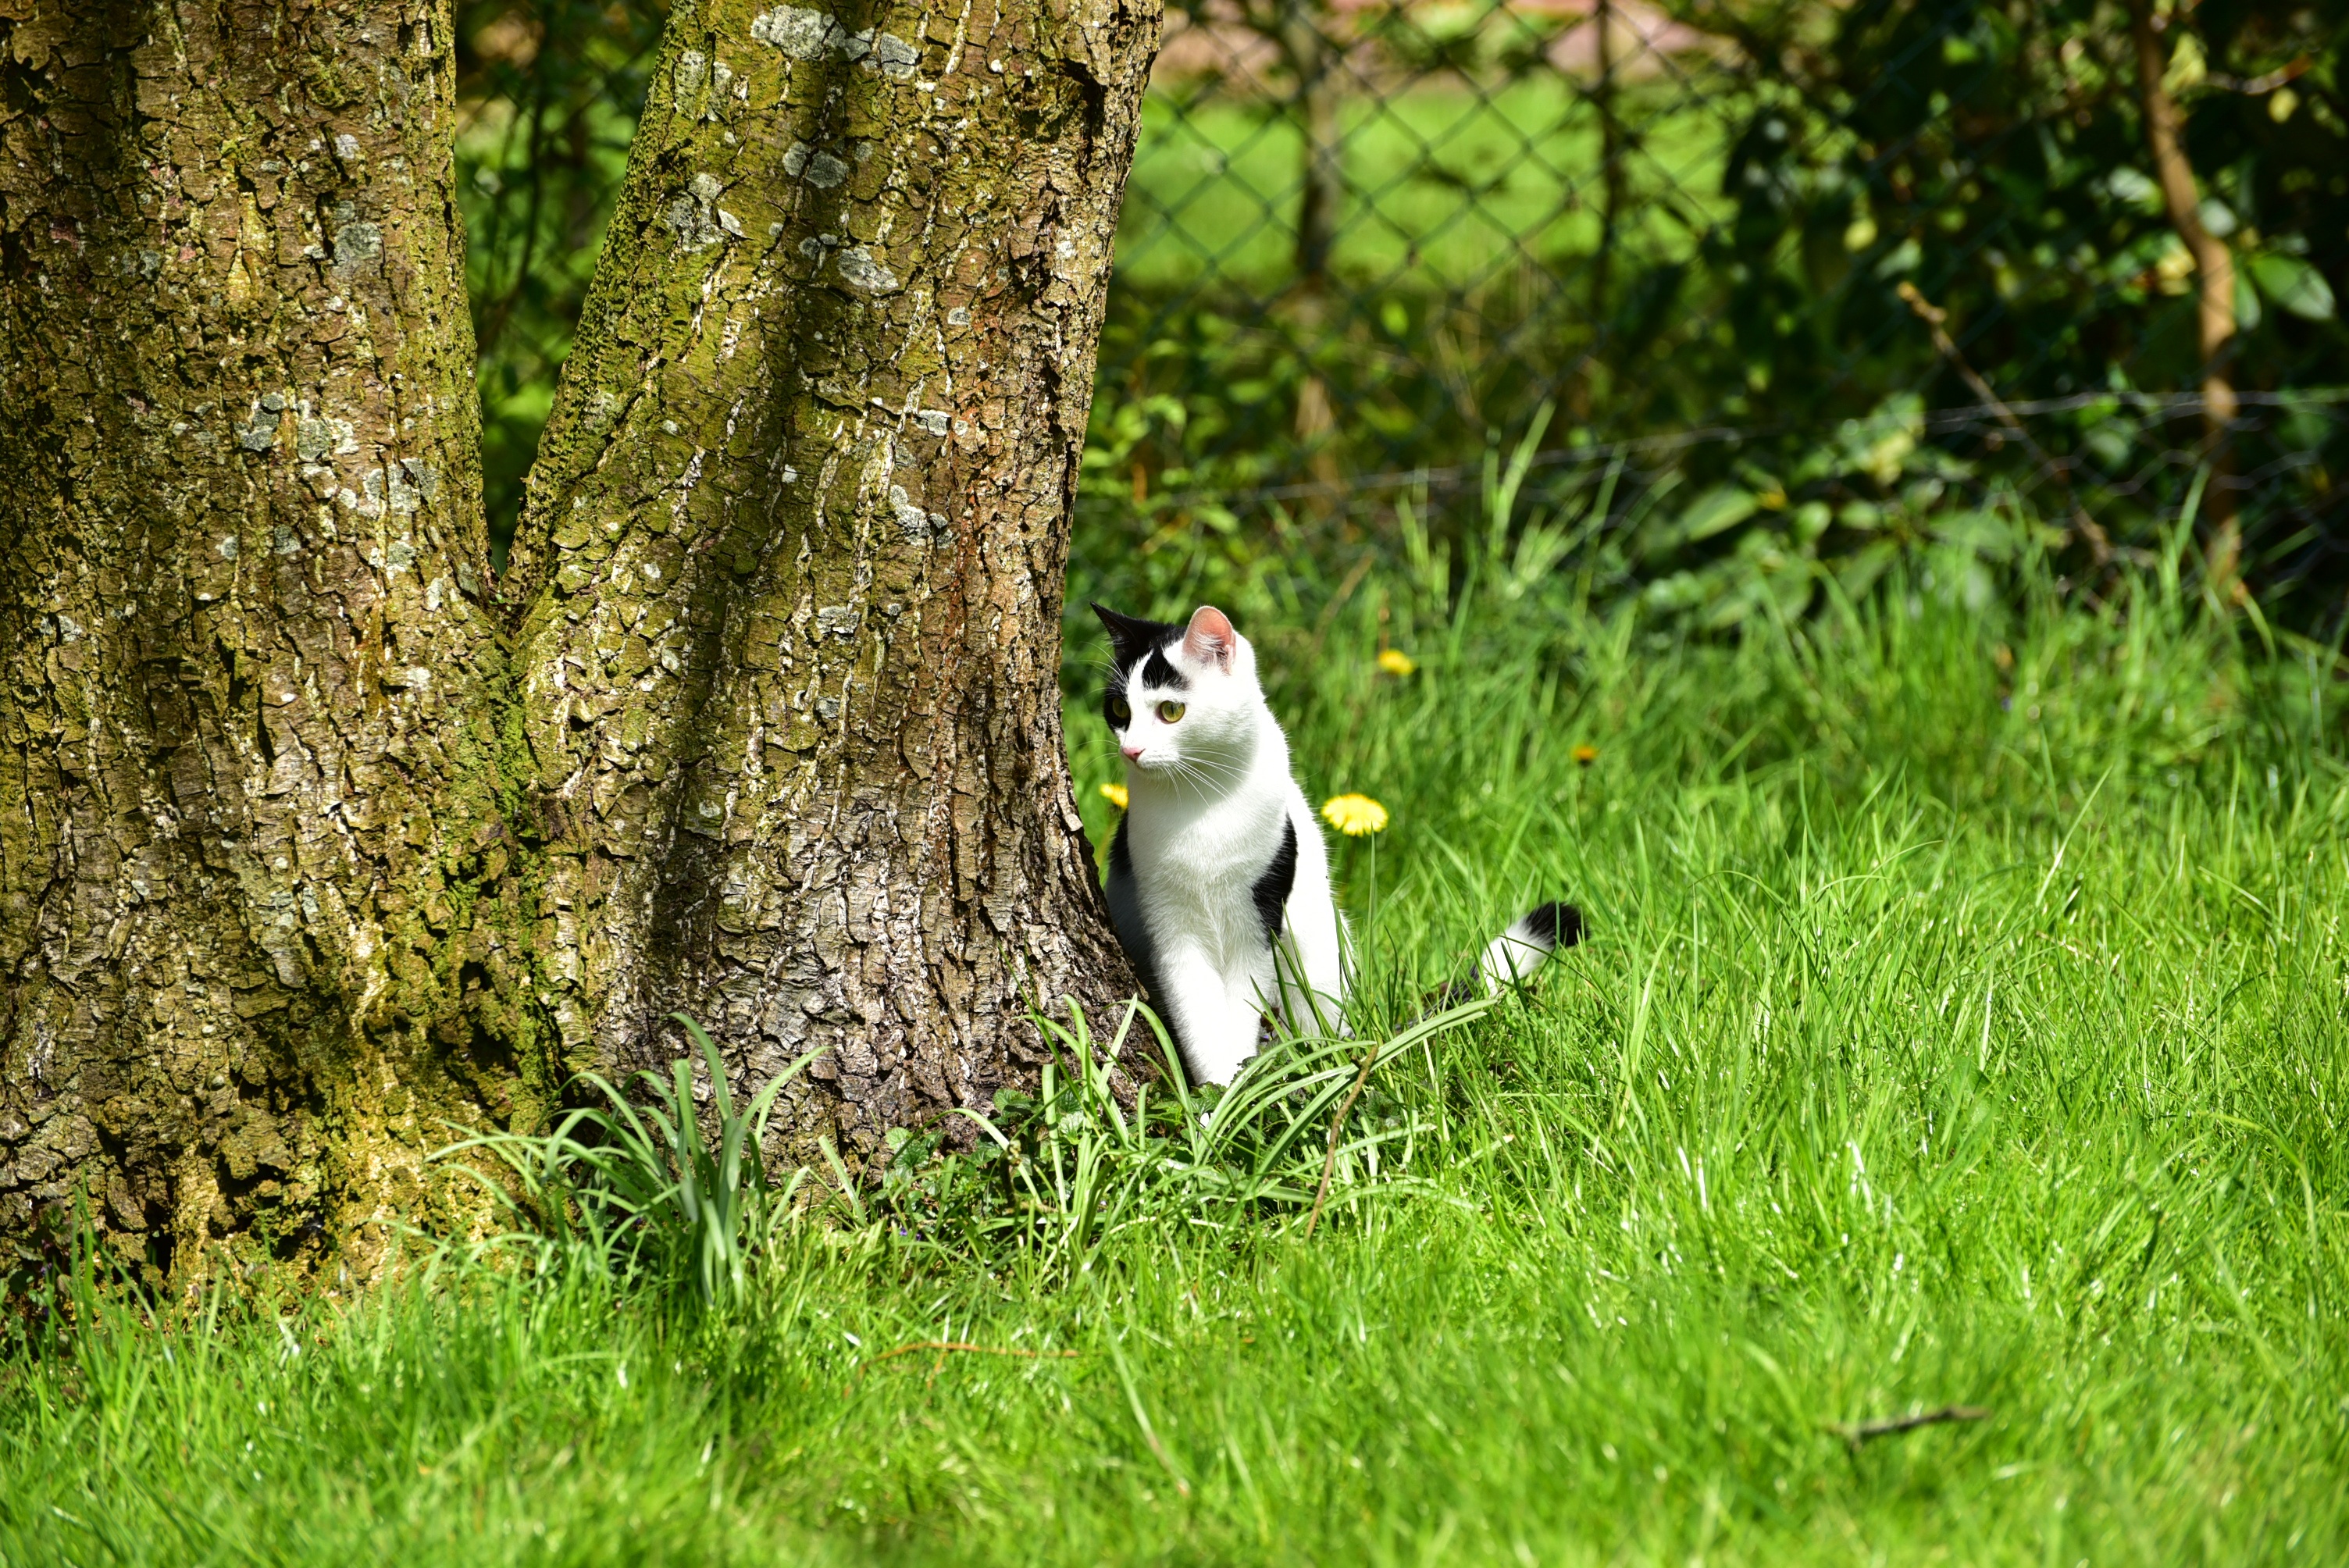
tree, nature, forest, grass, sweet, animal, wildlife, pet, green, kitten, cat, fauna, black white, playful, adidas, cheeky, woodland, mieze, habitat, attention, domestic cat, natural environment